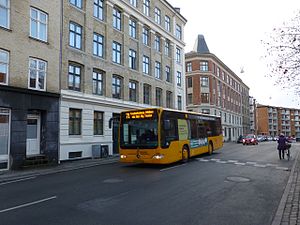
Howitzvej
Linje 71 på Howitzvej.
Howitzvej er en gade i bydelen Frederiksberg i København, der løber fra Falkoner Allé til Nordre Fasanvej. Gaden blev anlagt om­kring 1755 og hed oprindelig "Vejen til Numrene", vejen til de nummererede lodder og senere Lampevej, men skiftede i 1905 navn til Howitzvej, da gaden som følge af mordet på snedkermester Carl Sørensen fra Vanløse i 1889 havde fået et dårligt ry. Gaden er opkaldt efter Frantz Howitz der grundlagde gynækologien i Danmark.